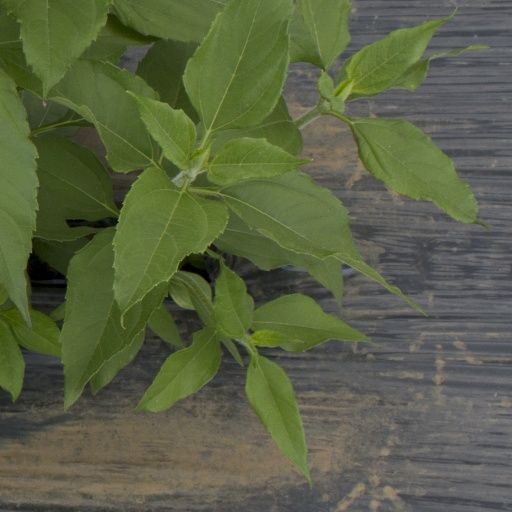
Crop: Jerusalem artichoke